Uppsala Cathedral

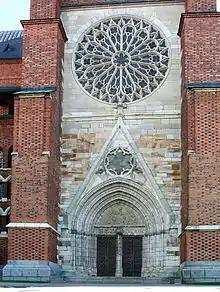
North transept portal with rose window

From 1885 to 1893, the architect Helgo Zettervall (1831–1907) undertook comprehensive restoration work, seeking to give the cathedral a French High Gothic appearance although he has been criticized for not respecting the building's original Baltic Gothic style. He also added pointed French spires to the towers, bringing the cathedral up to a height of , so making it as high as it was long. In an attempt to give the cathedral a slimmer appearance, Zettervall significantly altered large portions of the medieval outer brick walls and removed the decorative white-washed 'blind windows' on the gables which had been similar to those on the nearby Holy Trinity Church.